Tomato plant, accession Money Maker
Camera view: horizontal (90 deg, fisheye); turntable rotation: 210 degrees
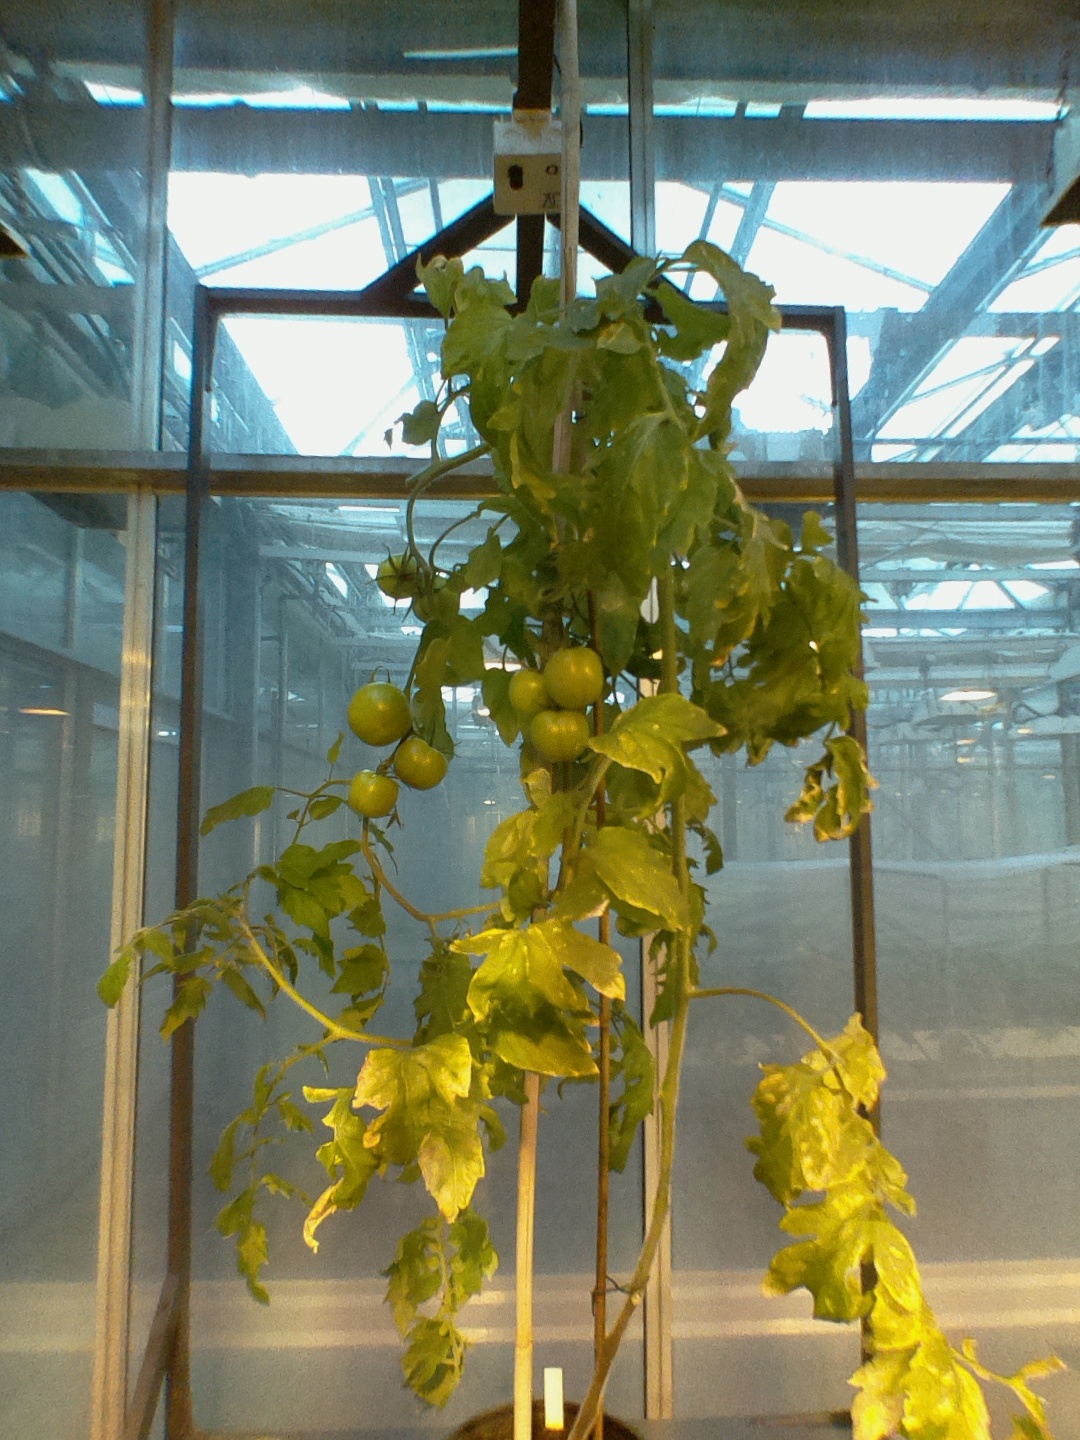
BBCH growth stage 79: 90% -100% of final fruit size